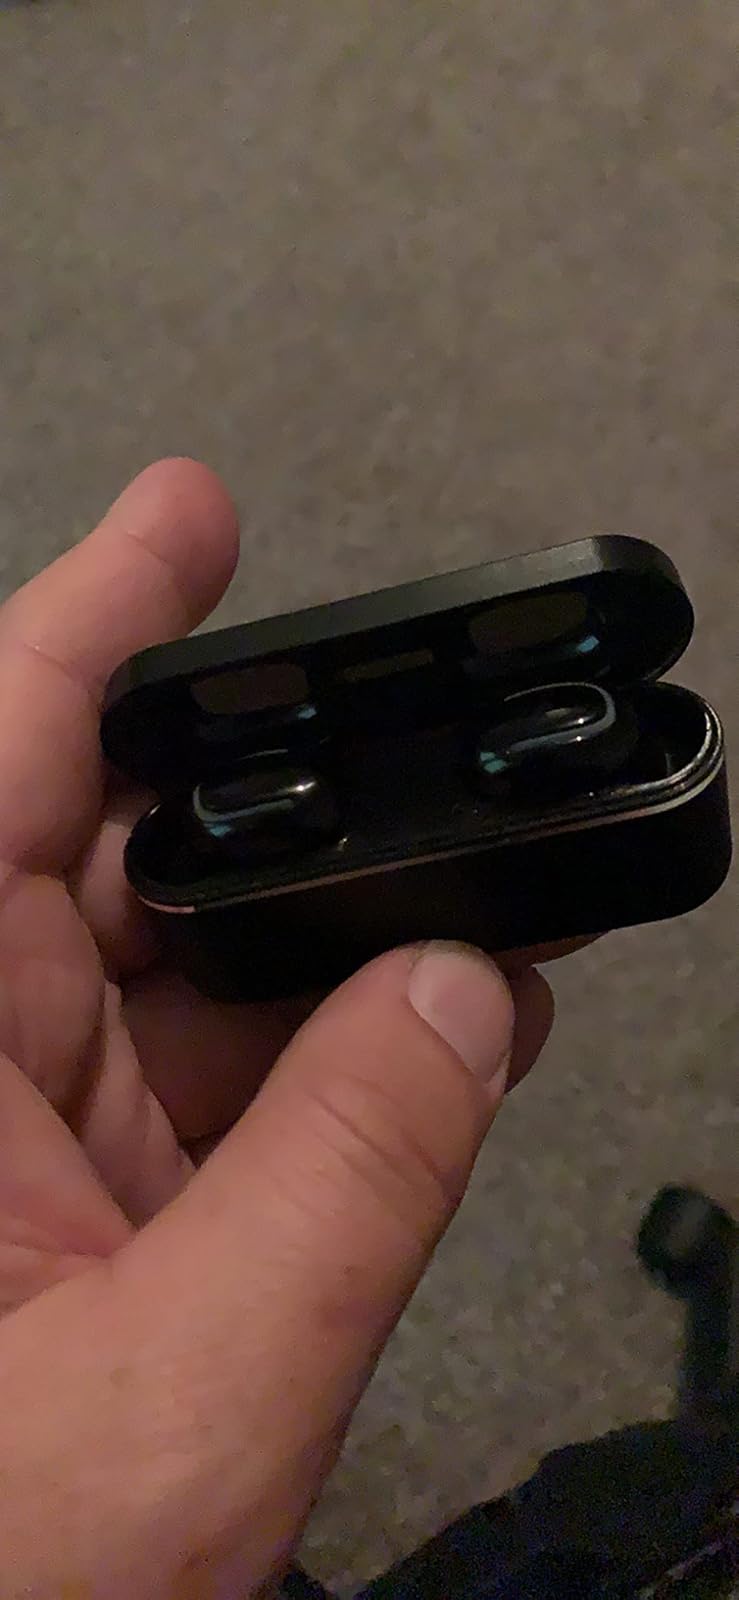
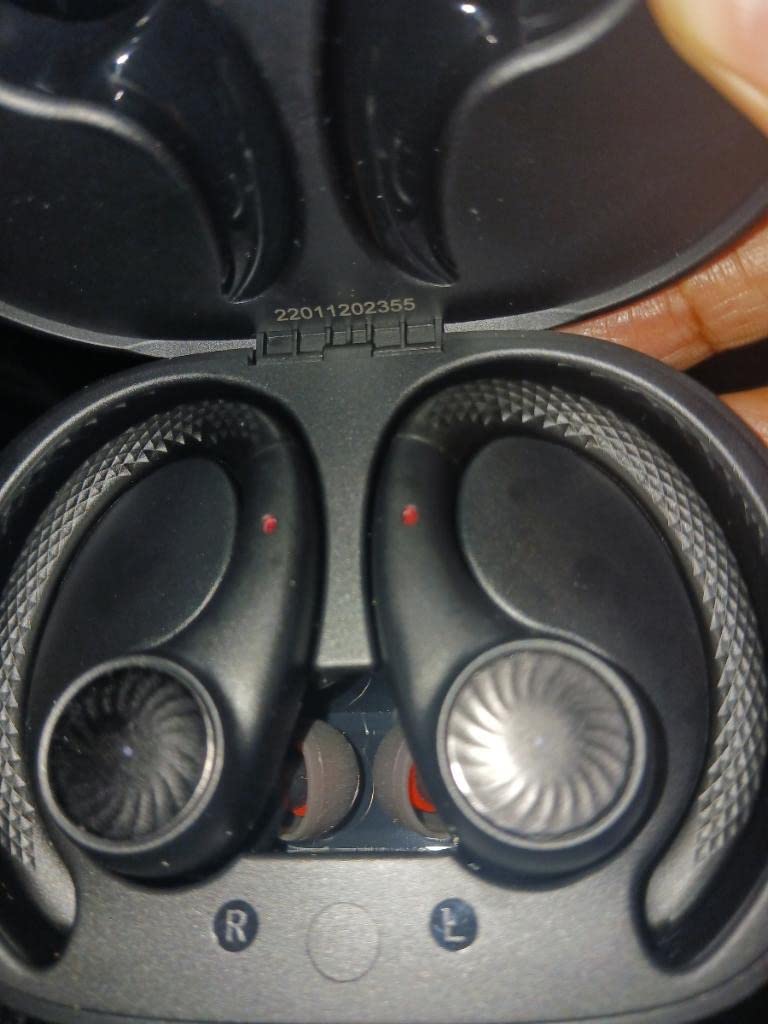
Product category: earbuds
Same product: no